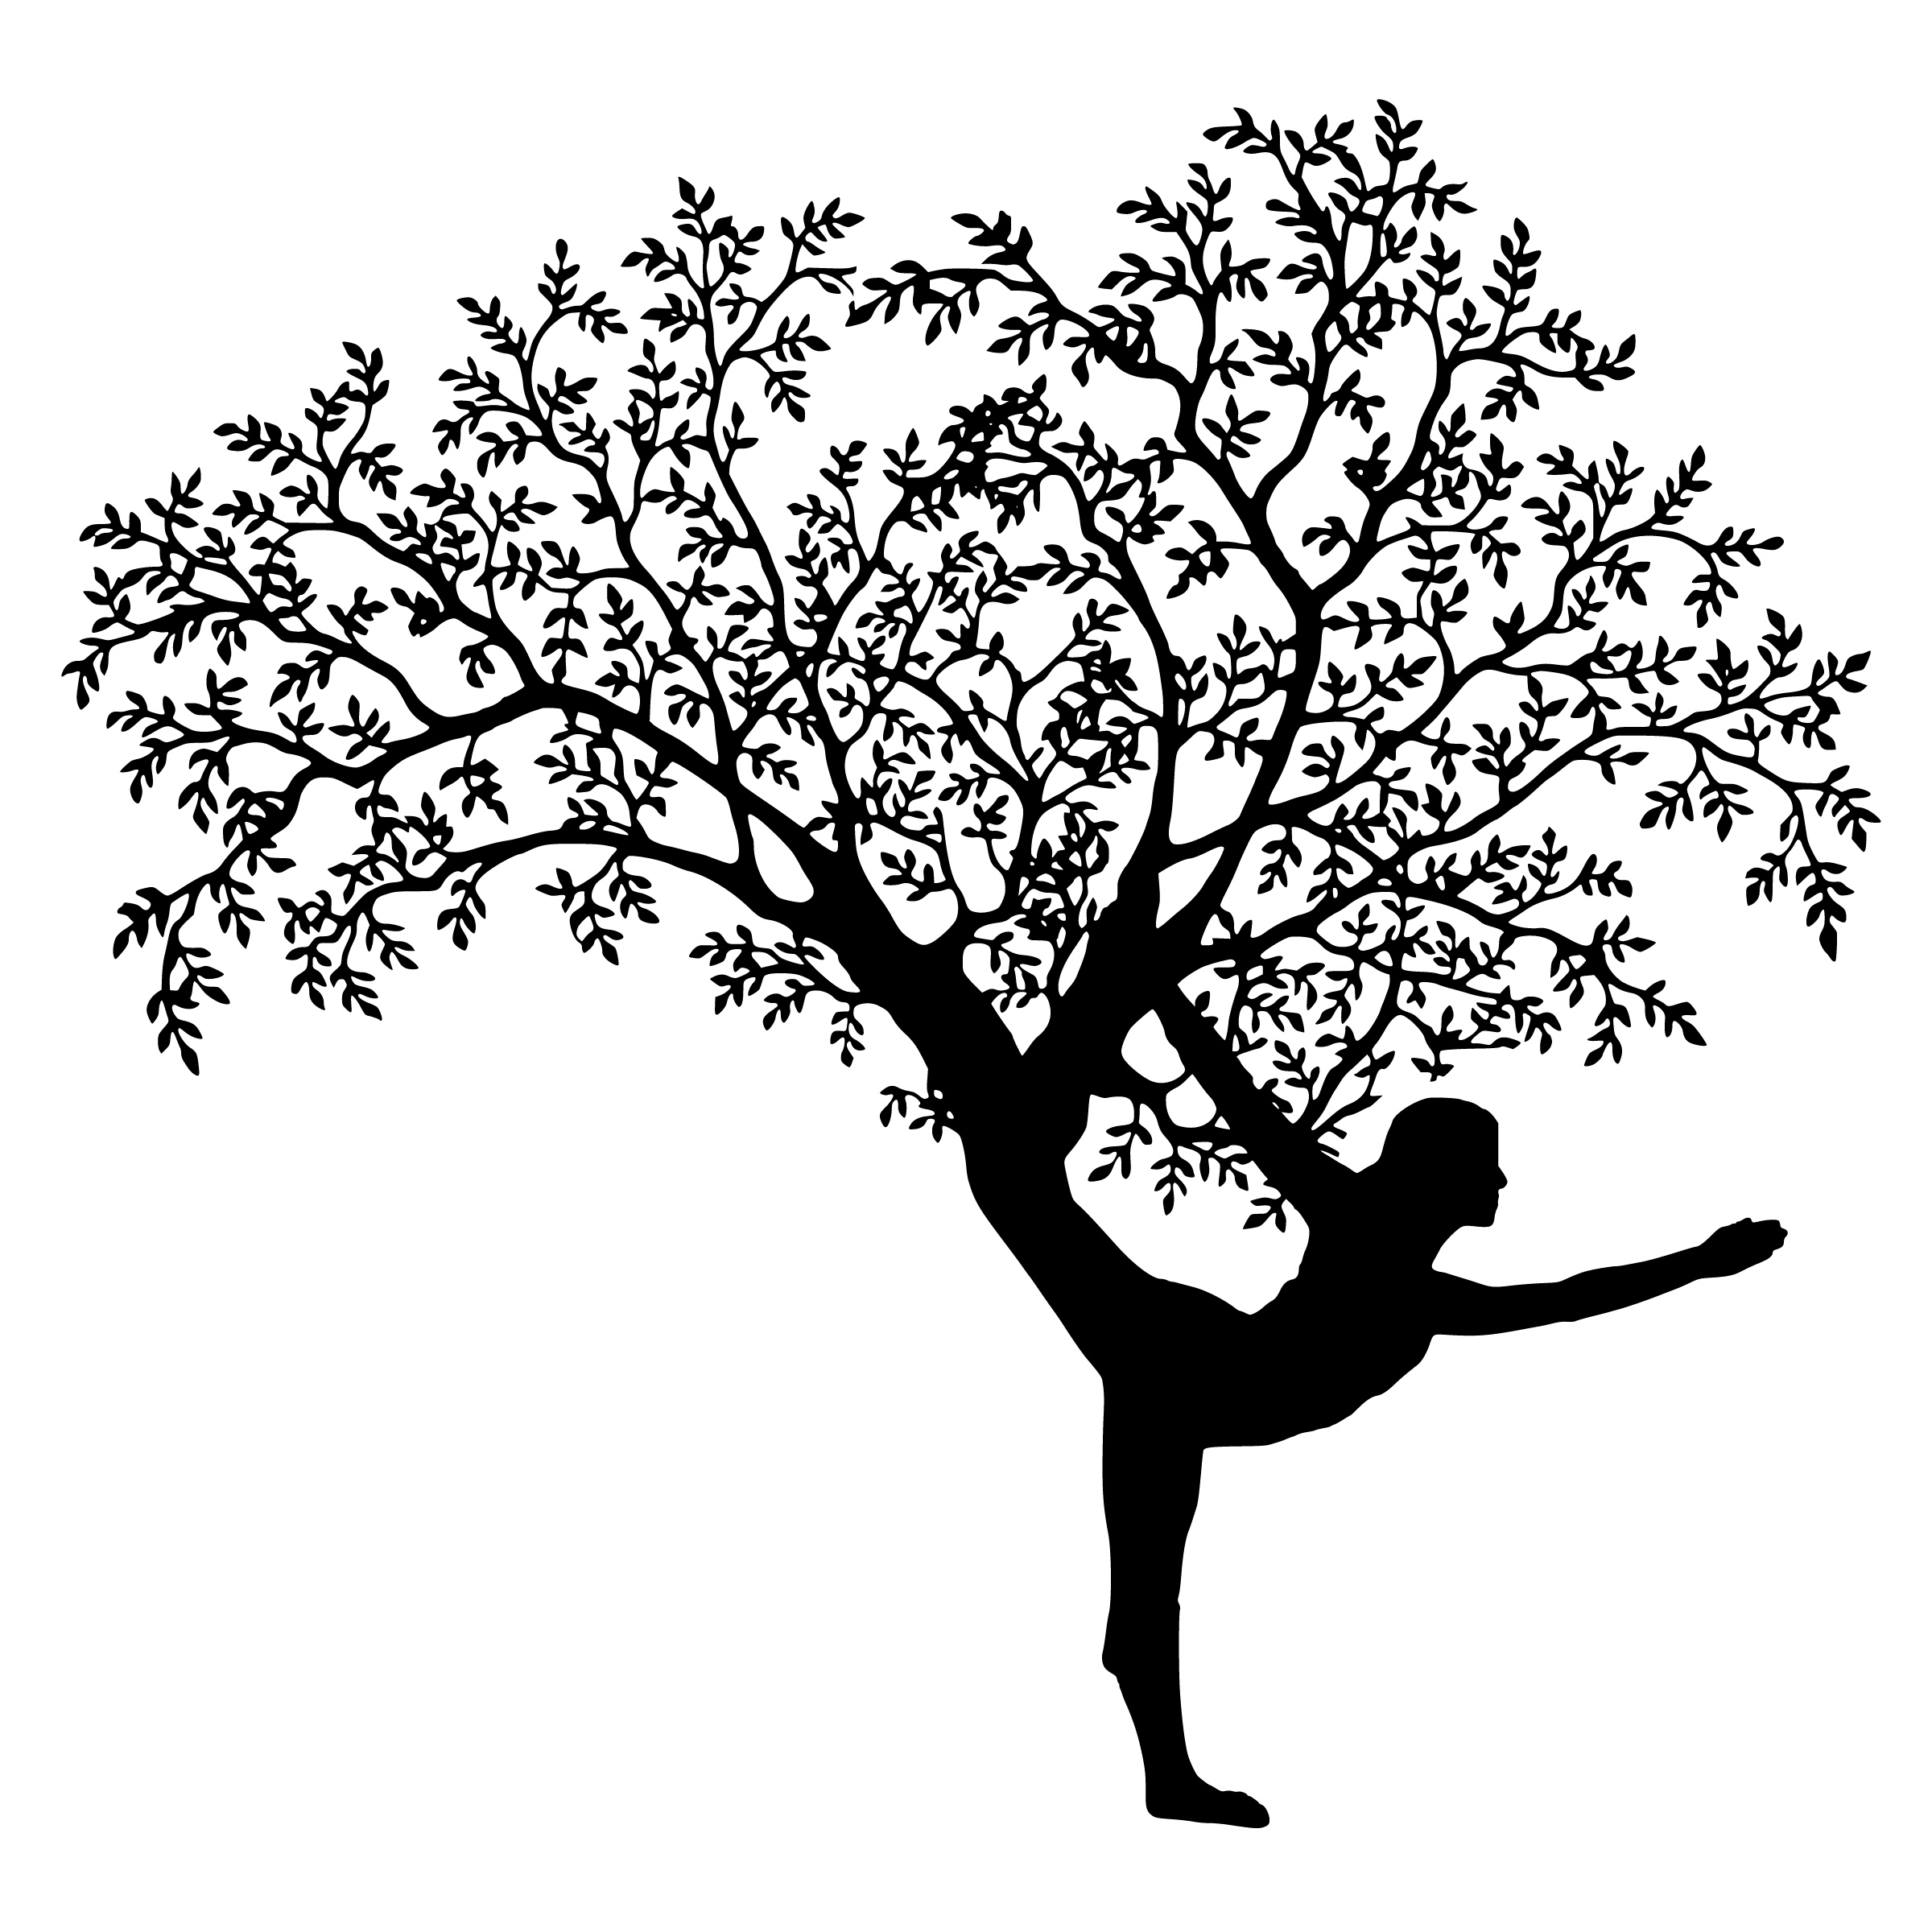
yoga, tree, woman, mandala, namaste, lotus, meditation, art, asana, body, concept, energy, exercise, female, silhouette, health, human, lifestyle, meditate, nature, peaceful, pose, positive, practicing, relax, shape, spiritual, People in nature, branch, woody plant, plant, botany, line art, plant stem, clip art, happy, black and white, illustration